Nobody Is Above the Law

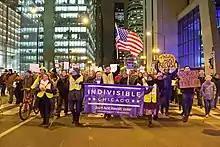
"Protect Mueller" rally in downtown Chicago.

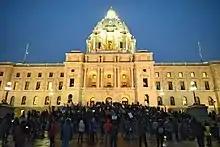
Protest at the Minnesota State Capitol.

In Illinois, protests were held in Carbondale, Chicago, and Rockford.